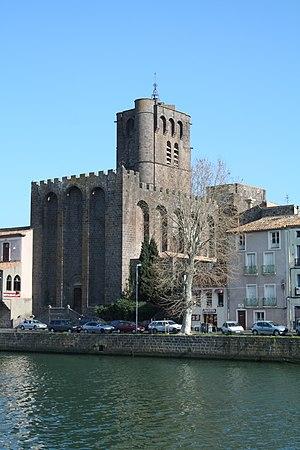
Agde (Hérault) - cathédrale Saint-Étienne - au premier plan, l'Hérault.
Cet article recense les monuments historiques de France classés en 1840, la première protection de ce type dans le pays.